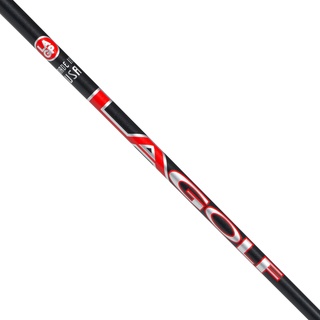
LA Golf Tour AXS Red Driver/Wood Shafts (0.355")
Brand: LA Golf
The Tour AXS Series is a high-performance tour level flight model suite of designs that have been widely popular among tour players and golfers of varied skills. The RED, WHT and BLU are unique flights profiles with High, mid and low within the family. Each possess a distinct feel and are perfect companions in a simplified fitting system.
Category: Sporting Goods > Outdoor Recreation > Golf > Golf Club Parts & Accessories > Golf Club Shafts